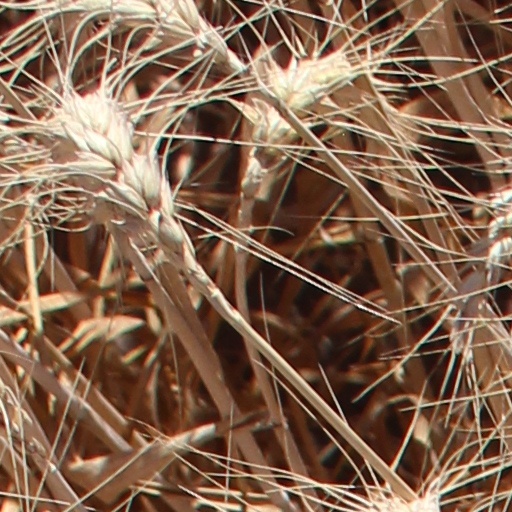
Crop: wheat